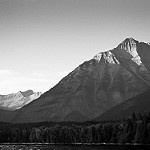
Scene: Outdoor